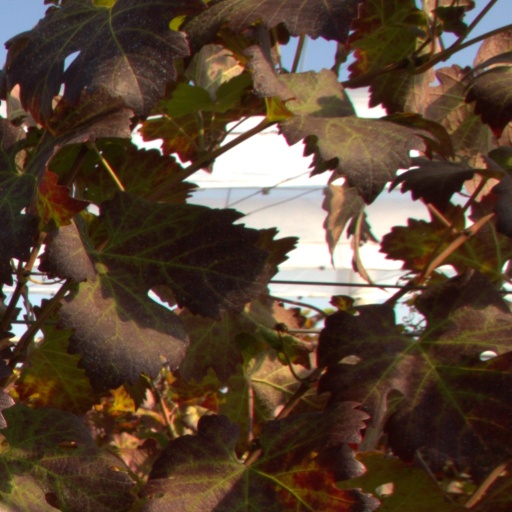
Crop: grape